Jašiūnai

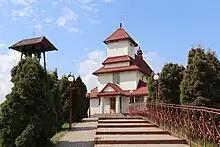
St. Anne's Catholic Church

The first church, named after St. Anna, was built in 1515. When the Radziwiłłs converted to Protestantism, the church was also transformed from a Catholic to a Protestant church. The church was destroyed during the Great Northern War with Sweden (1700–1721). For a long time the town had only a chapel. The current church was built in 1929. It is half-brick, half-wooden church with a single rectangular tower. Its central nave is separated from the aisles by wooden pillars. The wooden ceiling attempts to imitate vaults. The main altar is decorated with a copy of Our Lady of the Gate of Dawn.